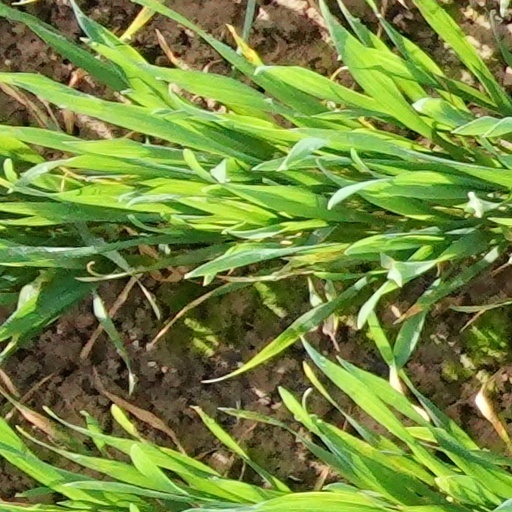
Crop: wheat